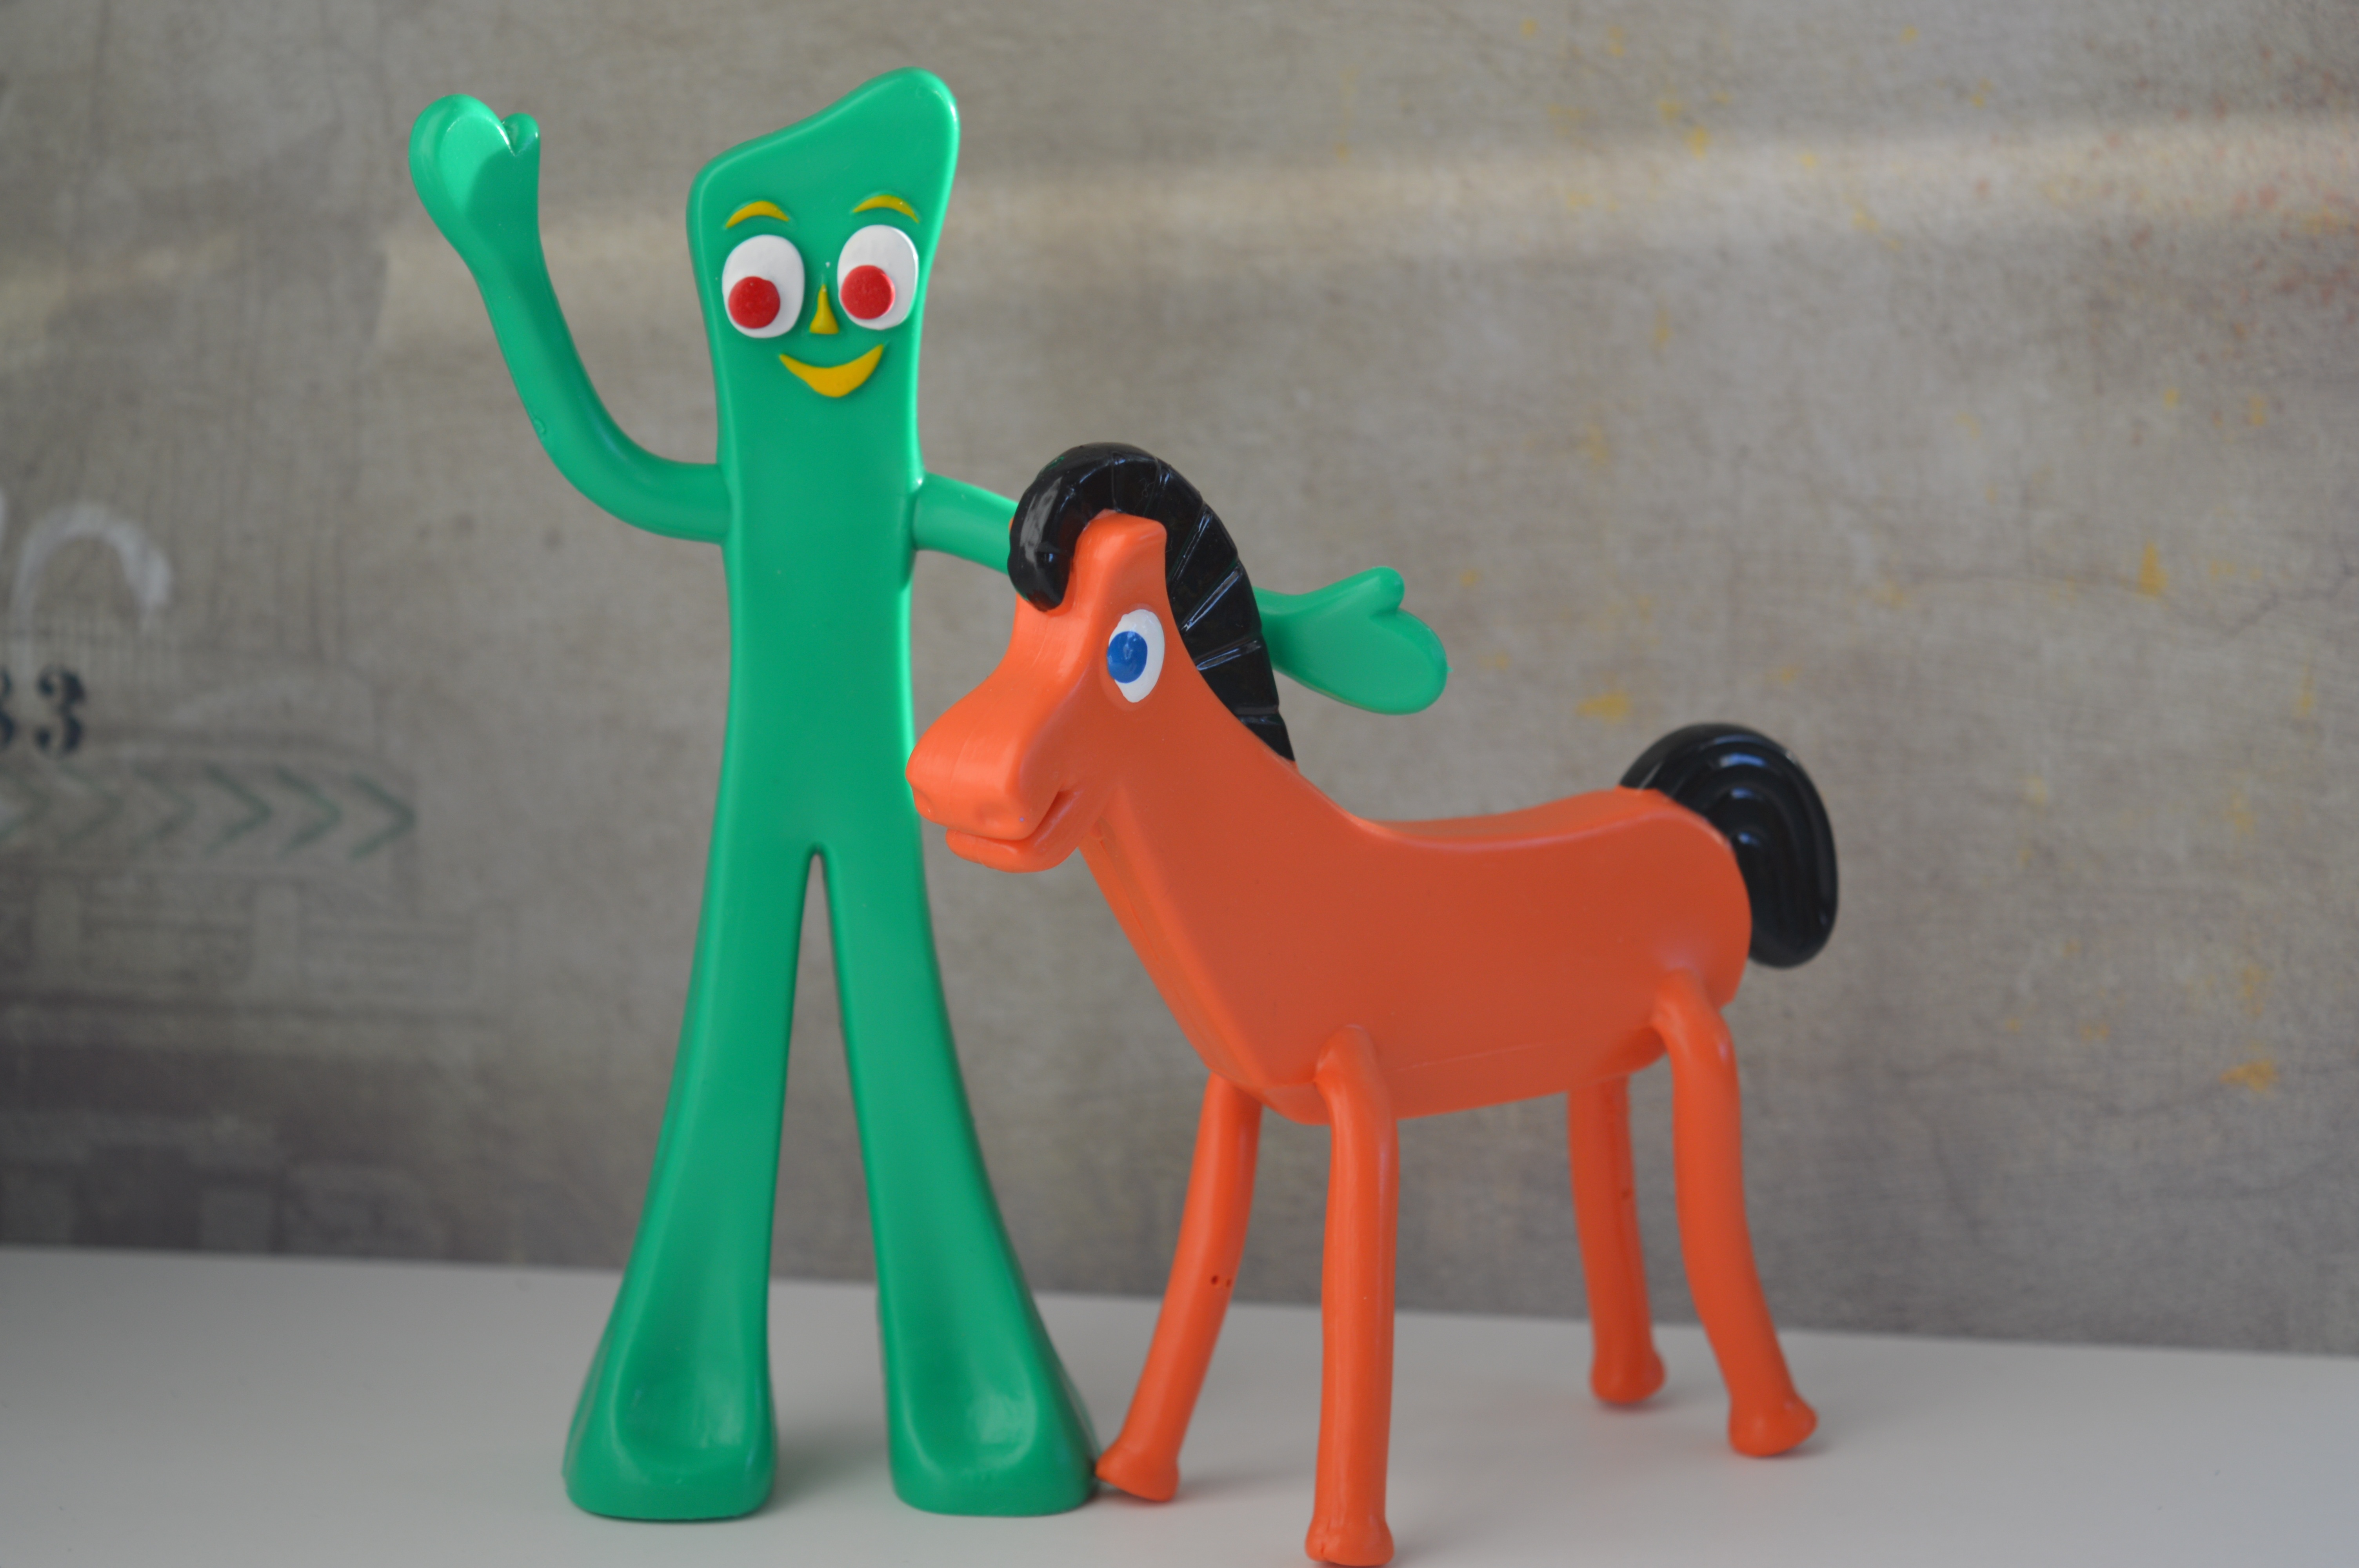
vintage, retro, color, horse, toy, childhood, toys, figurines, characters, stuffed toy, pokey, gumby, horse like mammal